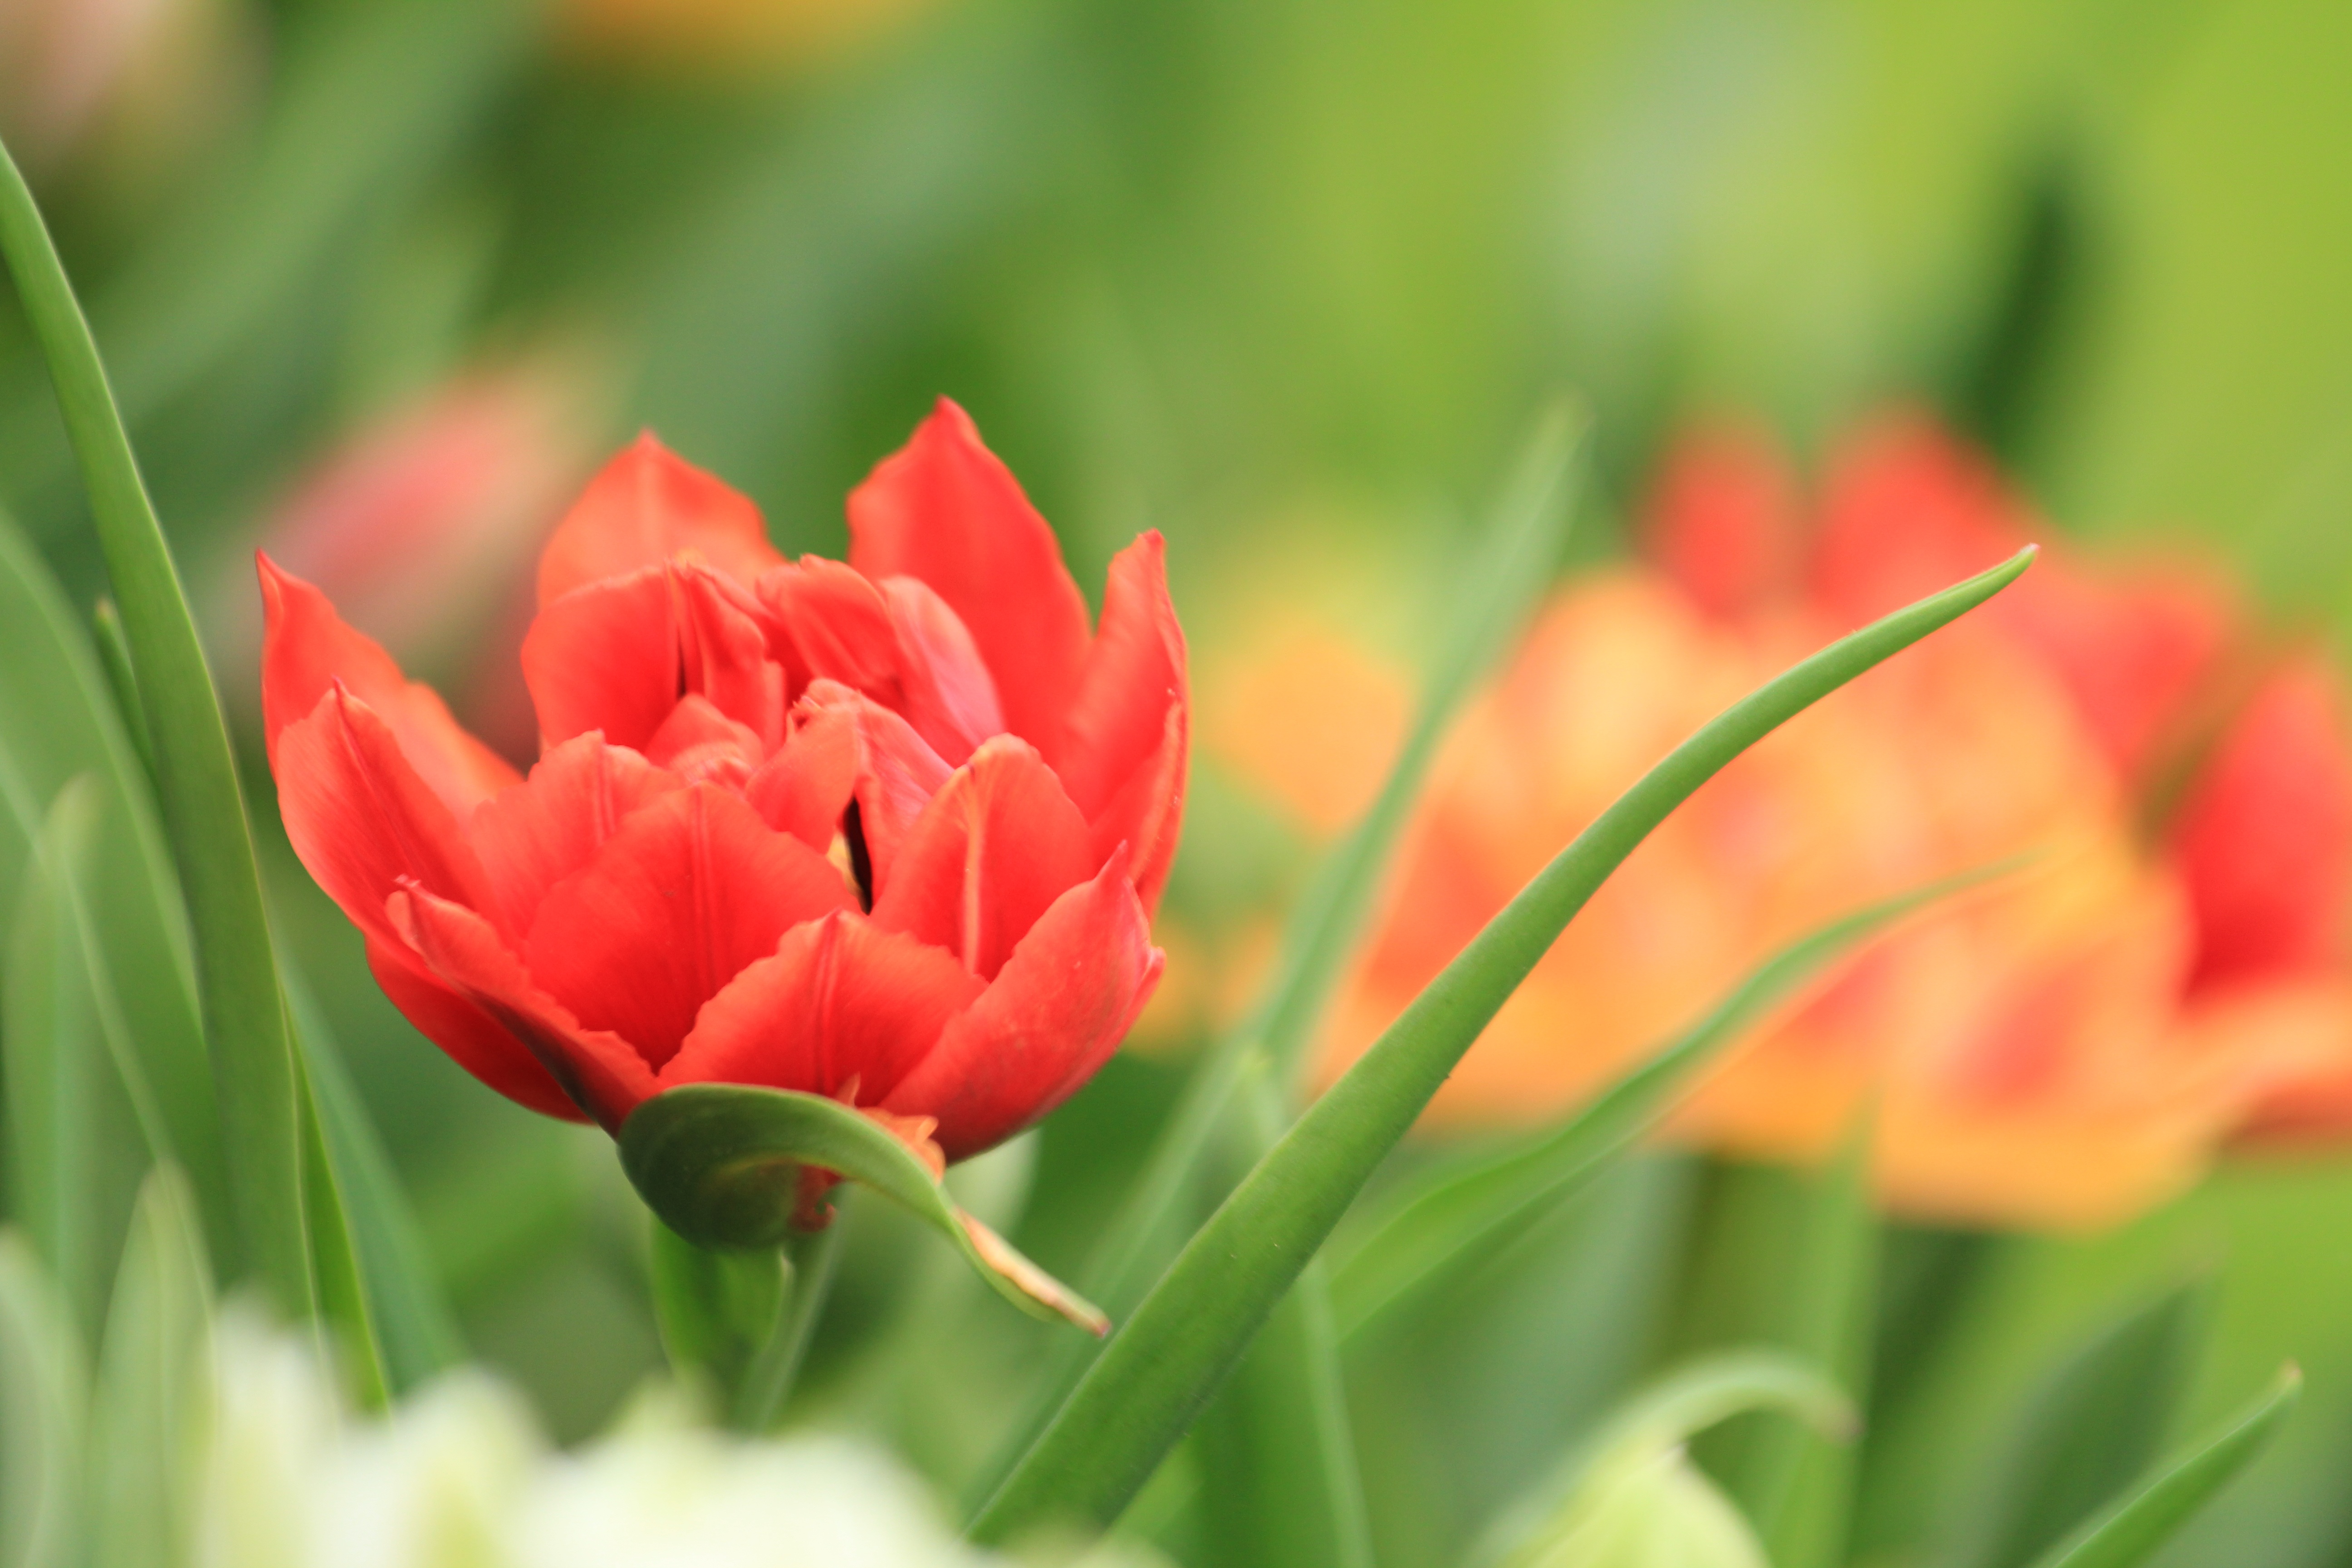
plant, flower, petal, tulip, garden, flora, macro photography, flowering plant, lily family, plant stem, land plant